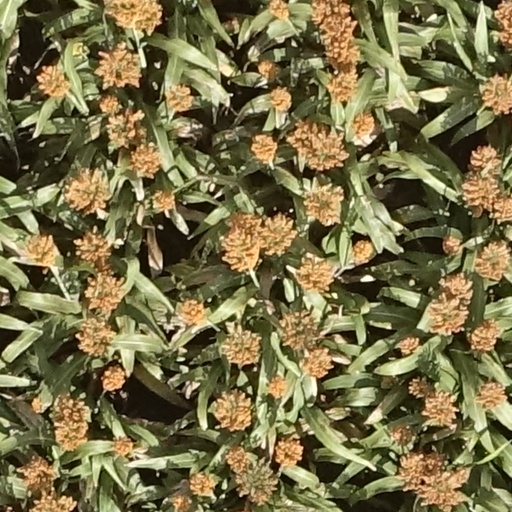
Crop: sorghum